Bibliography of the slave trade in the United States

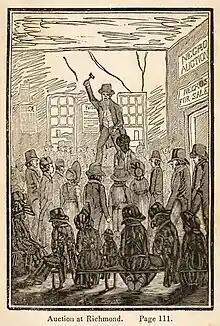
"Auction at Richmond" ("Picture of Slavery in the United States of America" by Rev. George Bourne, published by Edwin Hunt in Middletown, Conn., 1834)

This is a bibliography of works regarding the internal or domestic slave trade in the United States (1776–1865, with a measurable increase in activity after 1808, following the Act Prohibiting Importation of Slaves).